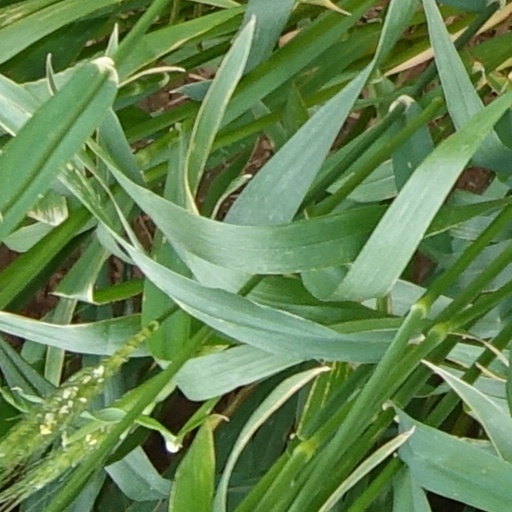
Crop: wheat